David Jolicoeur

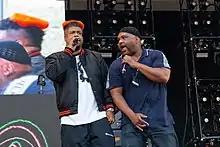
Dave and Maseo of De La Soul at Gods of Rap 2019 in Berlin

Jolicoeur was born in Brooklyn, New York City, to Haitian-American parents, but he grew up in the Long Island hamlet of East Massapequa.